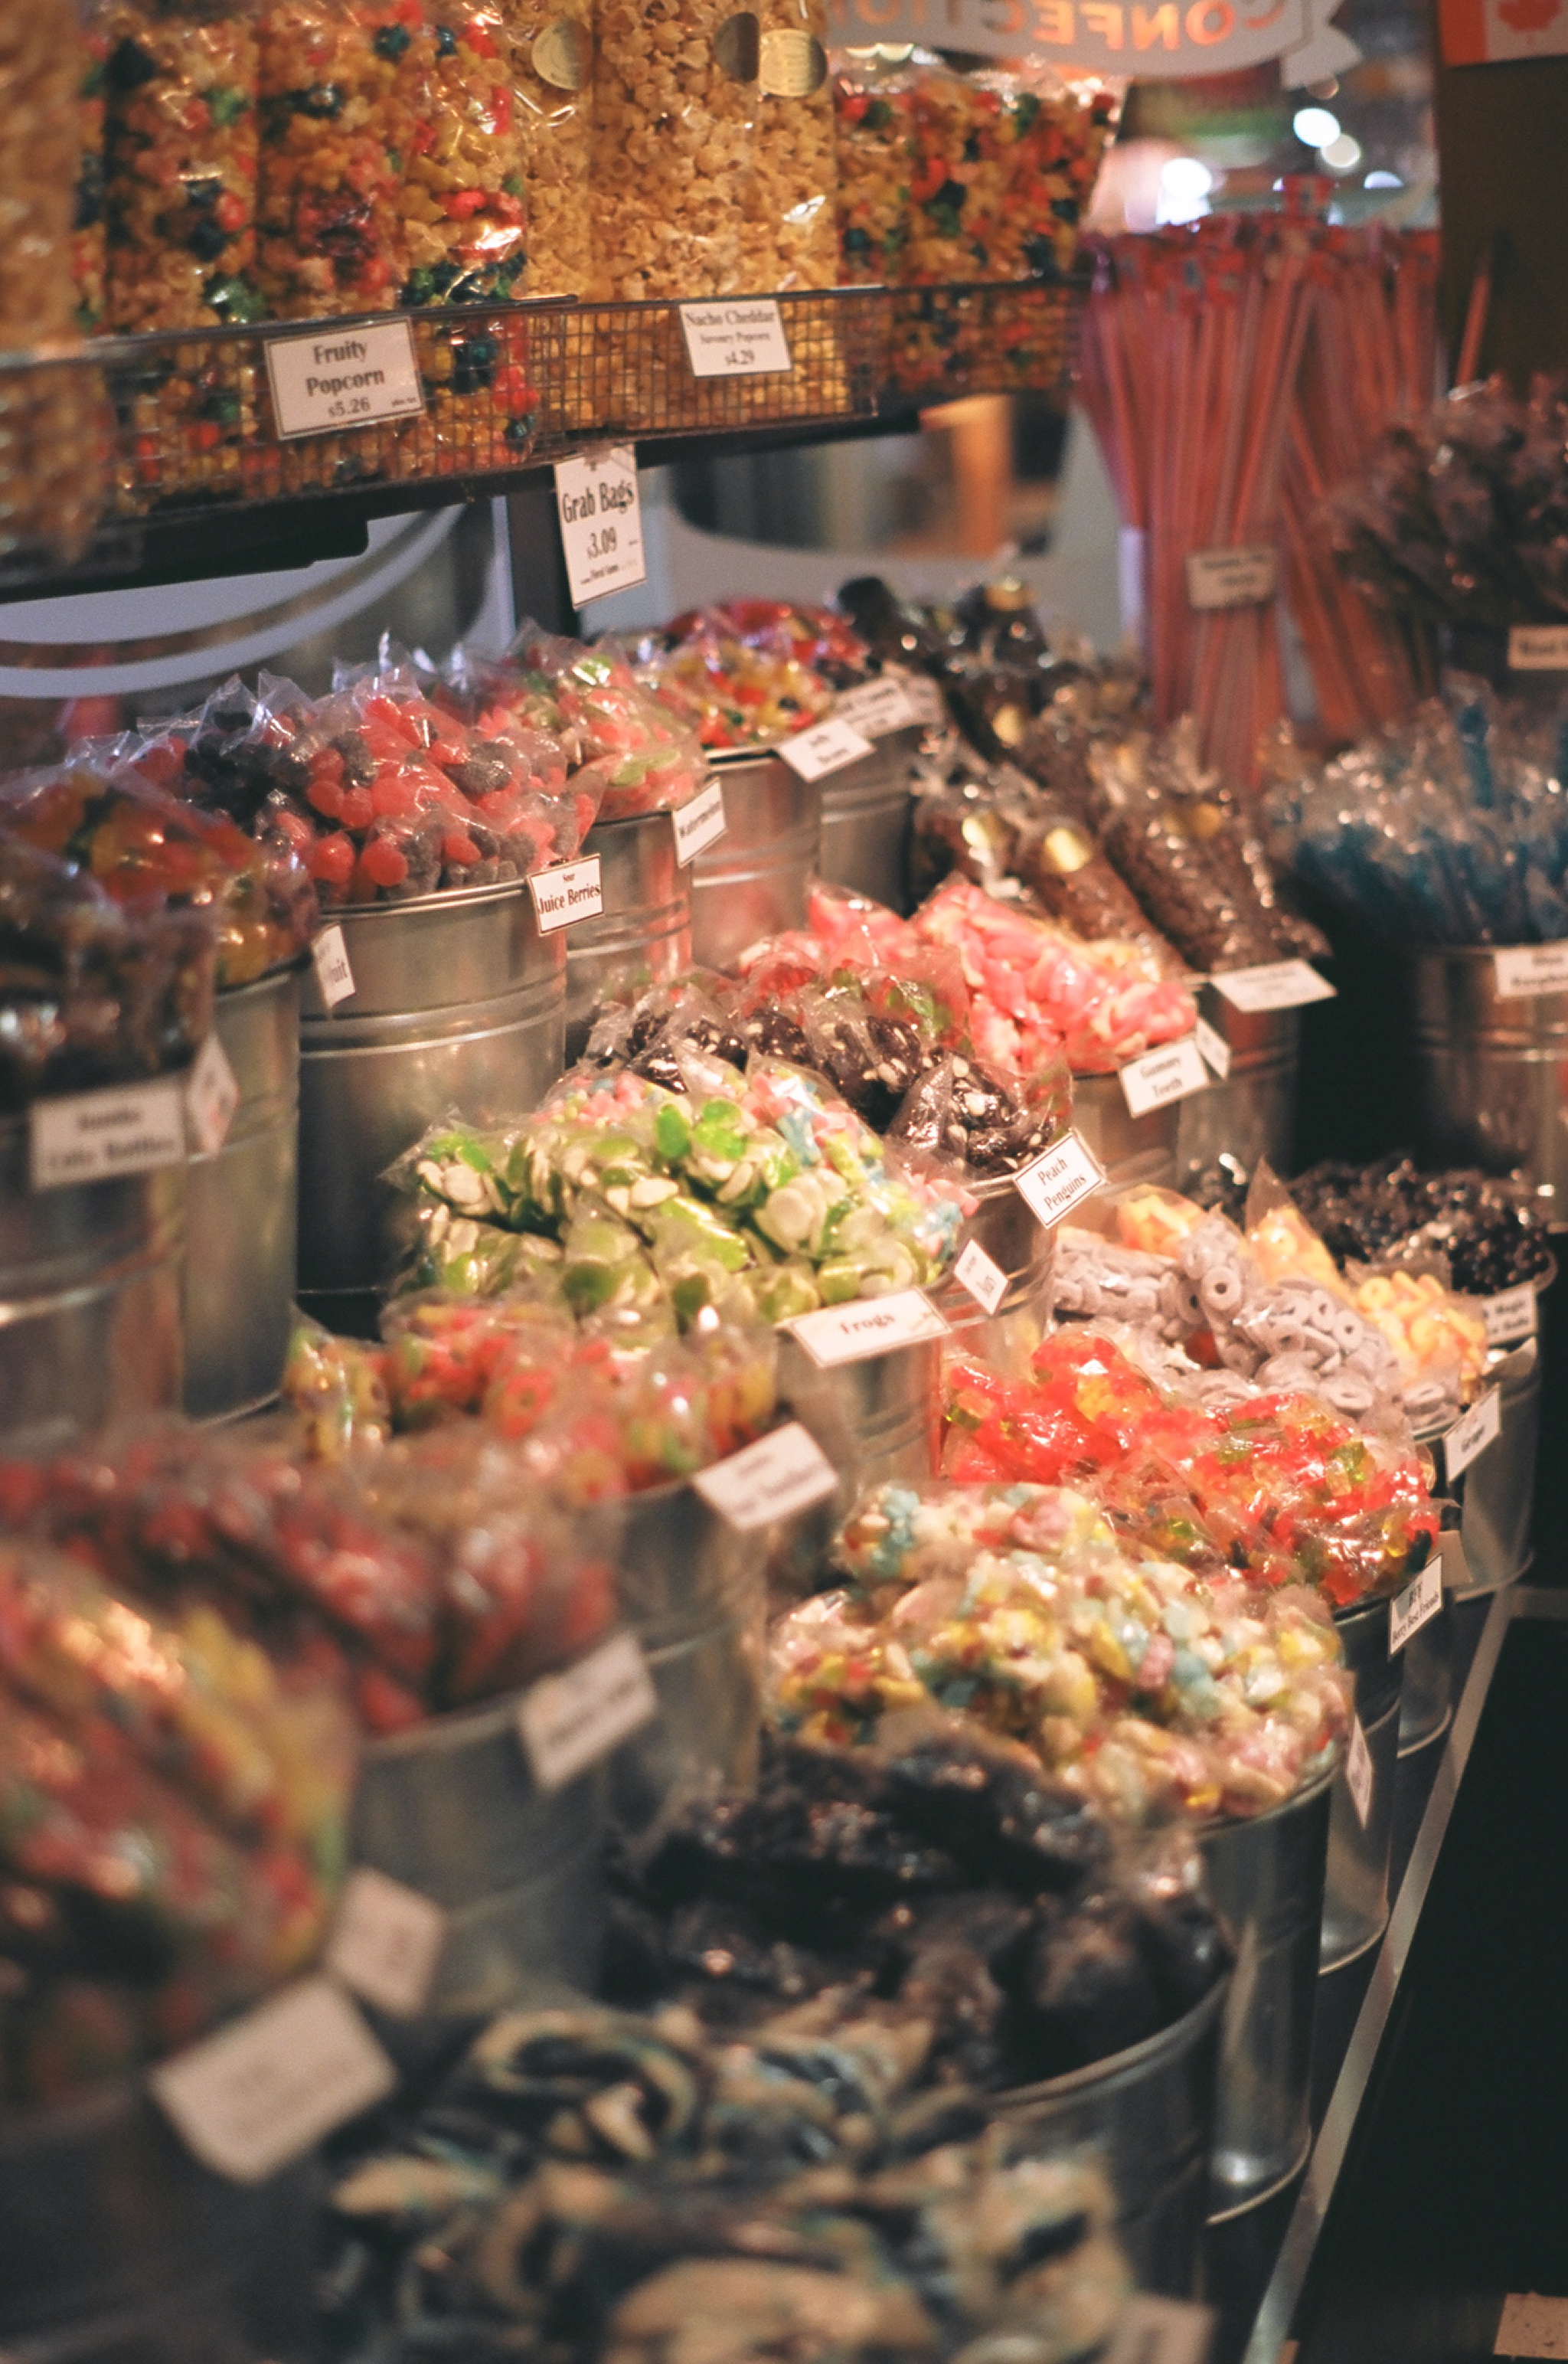
city, dish, meal, food, market, marketplace, cuisine, buffet, public space, candy, k1000, ektar100, pentax55mm, lonsdalequay, brunch, sense, human settlement